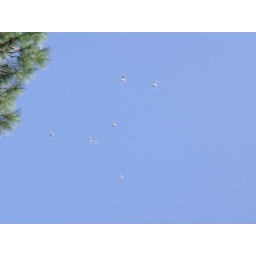
seagulls in the glorious blue sky